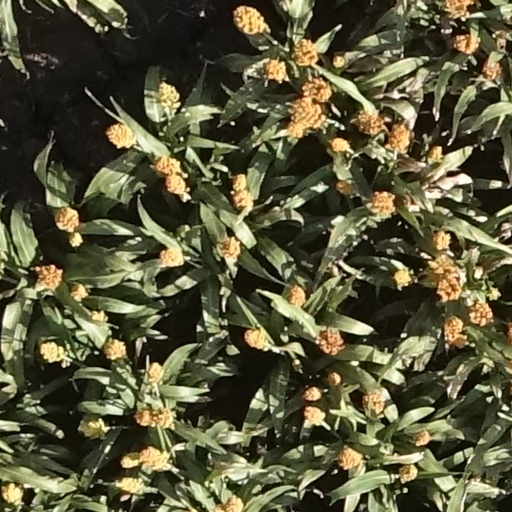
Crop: sorghum